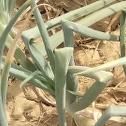
Crop: Onion
Condition: alternaria-d